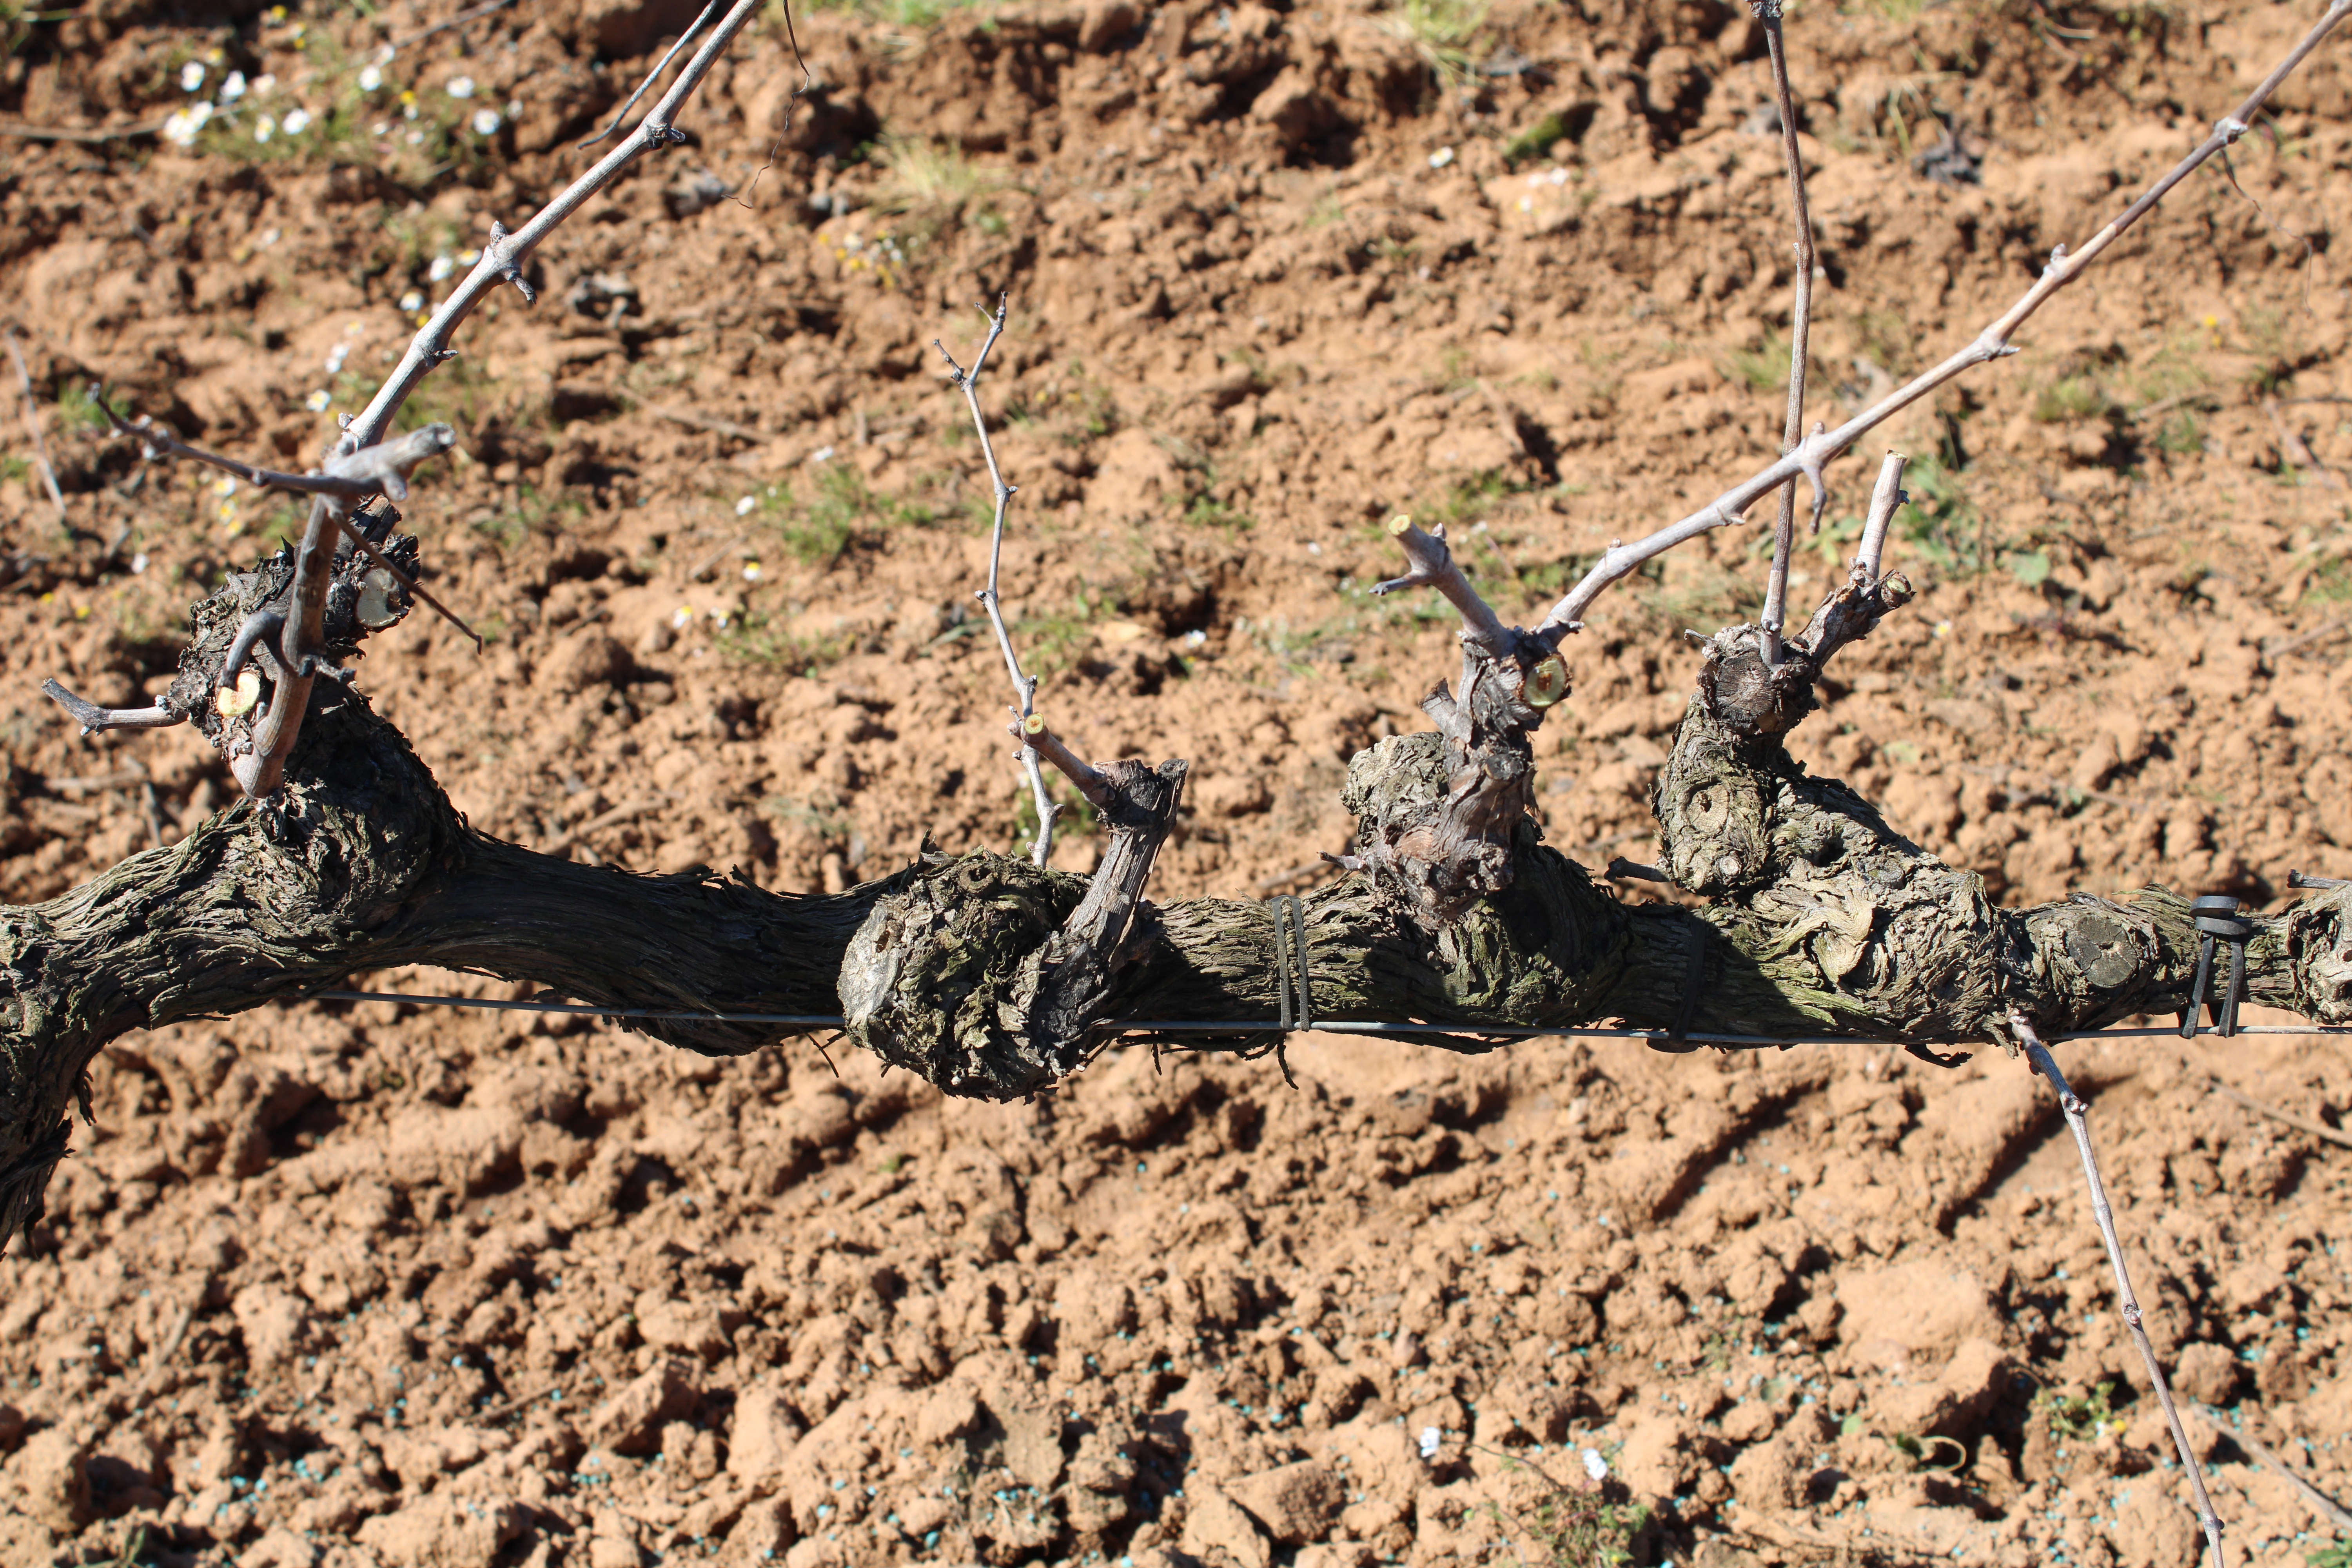
Unpruned shoots: 5
Pruned shoots: 4
Trunks: 1